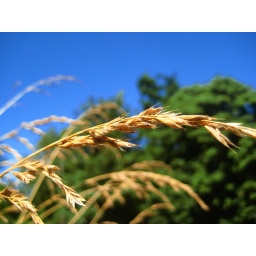
A tall piece of grass that looks just like wheat, against a blue sky and a green tree.